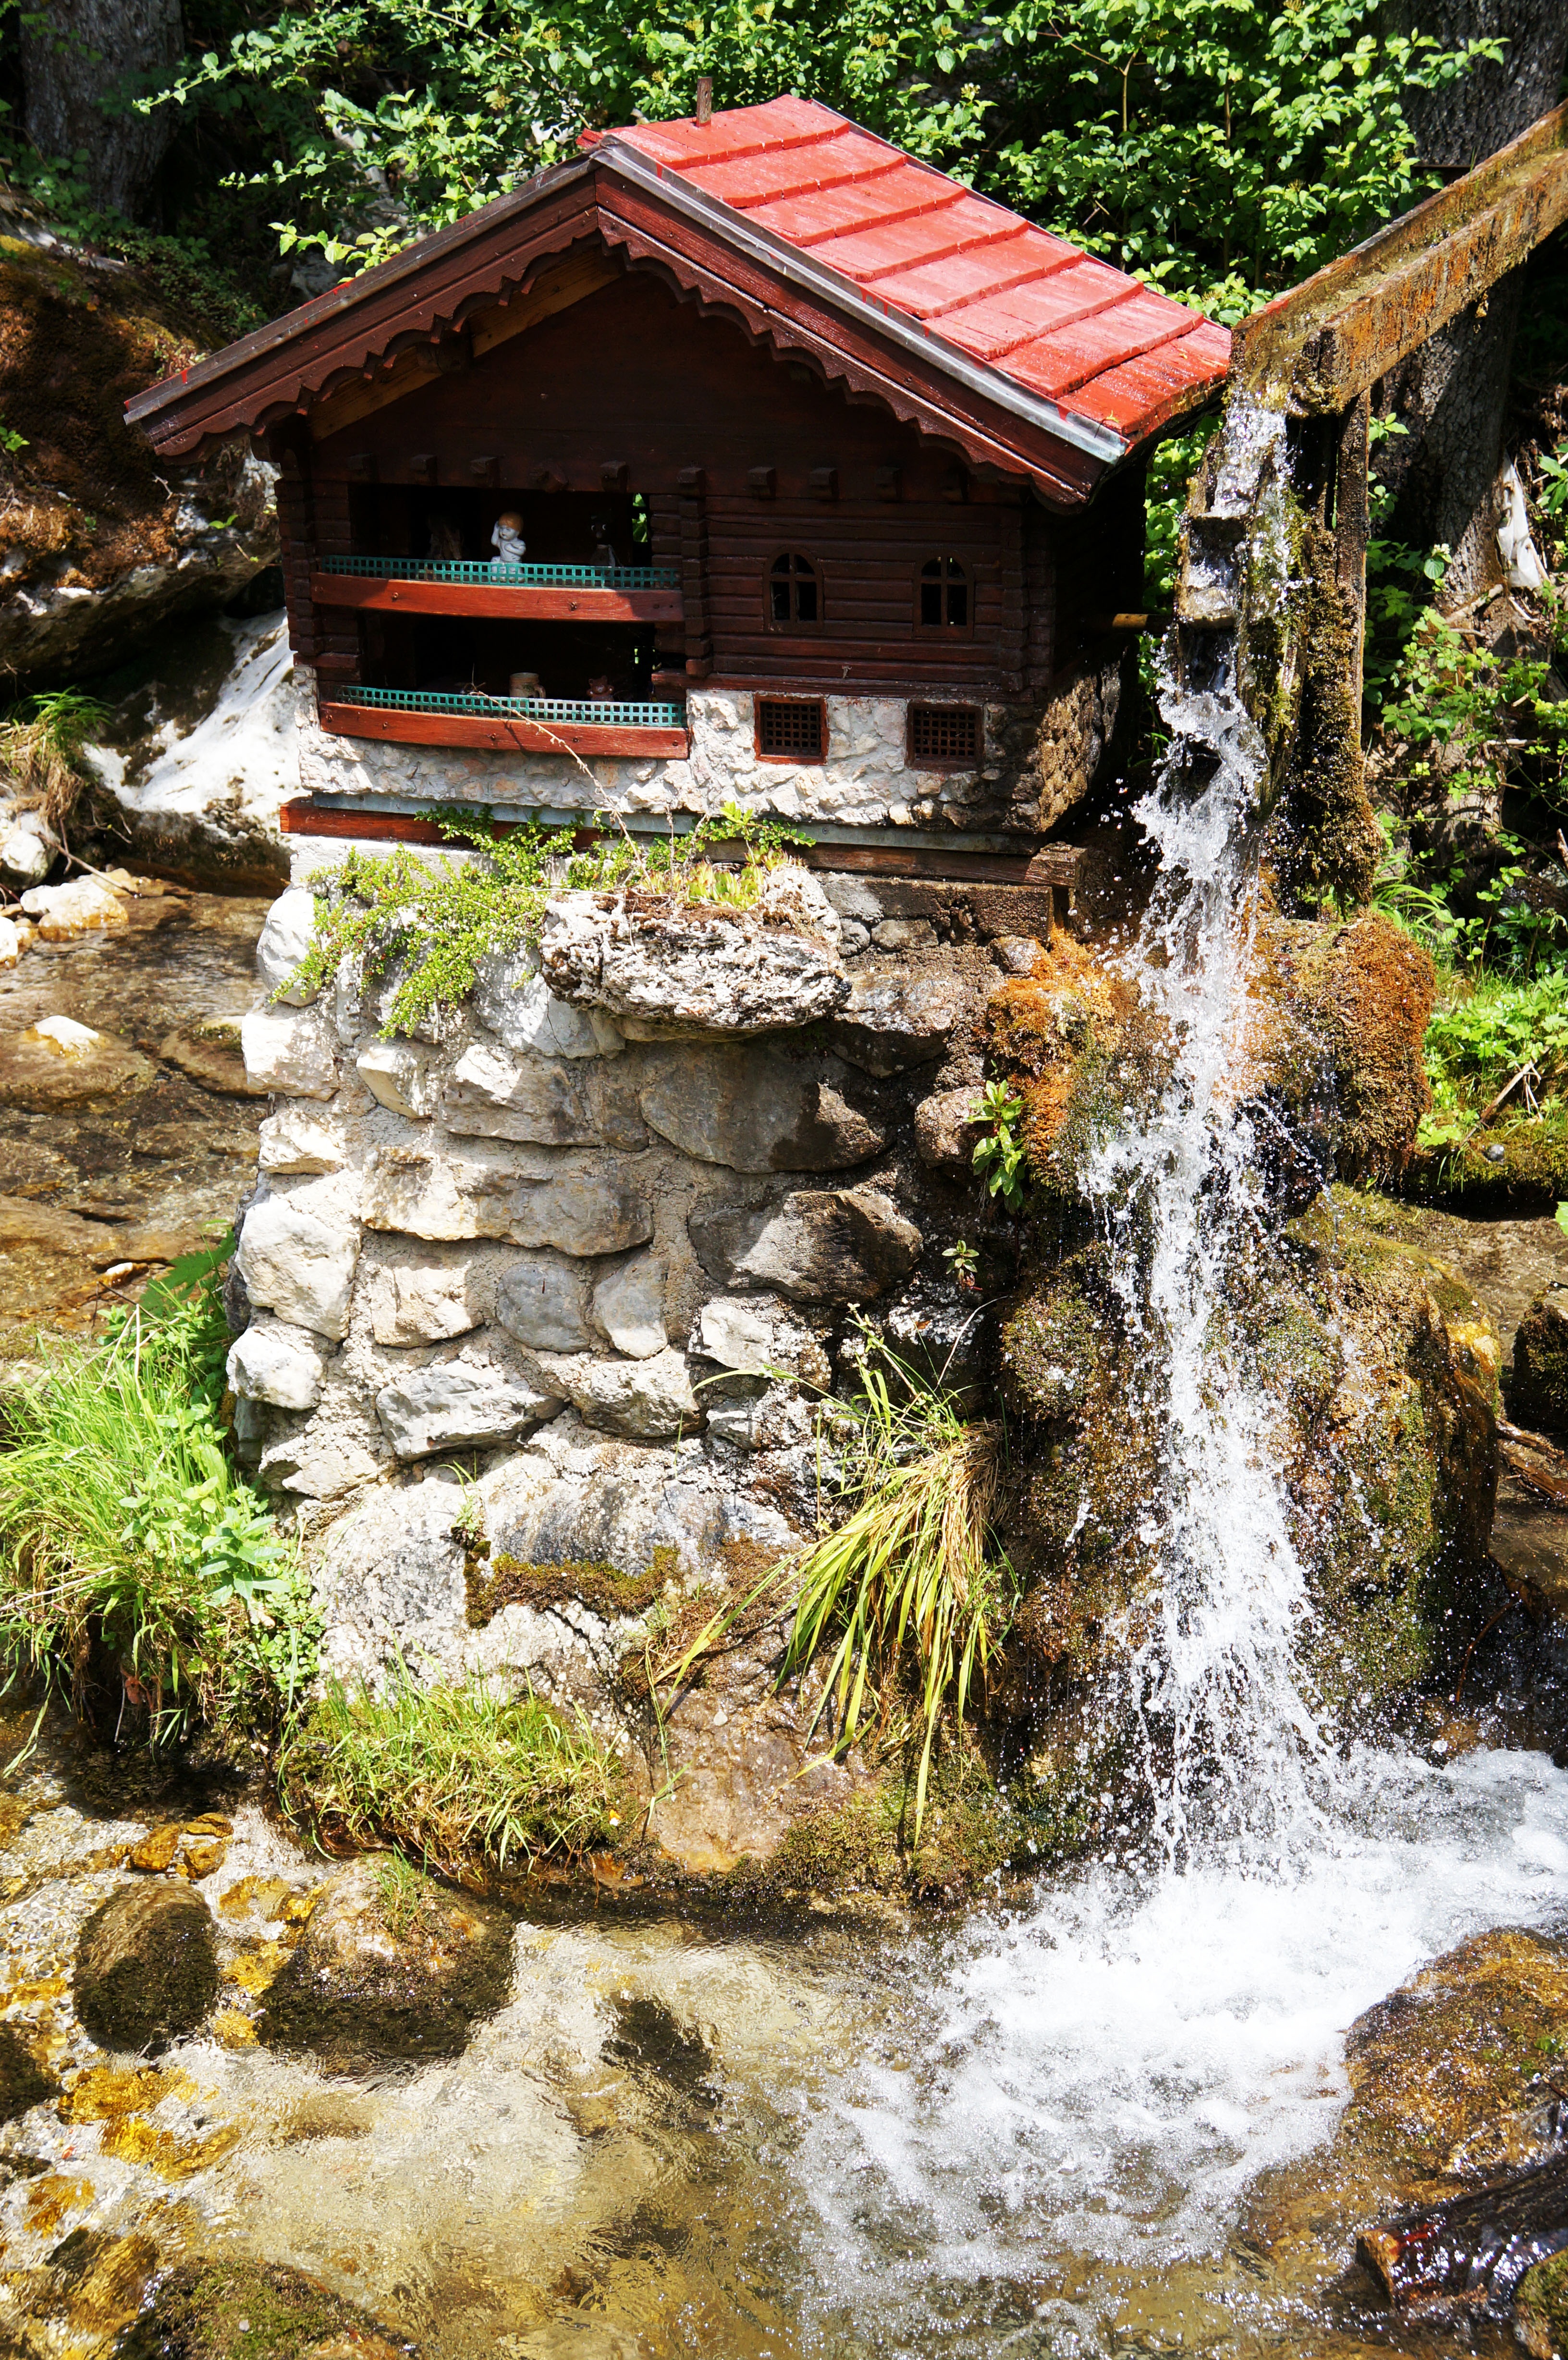
water, waterfall, flower, stream, cottage, autumn, botany, garden, water feature, running water, rural area, clammy